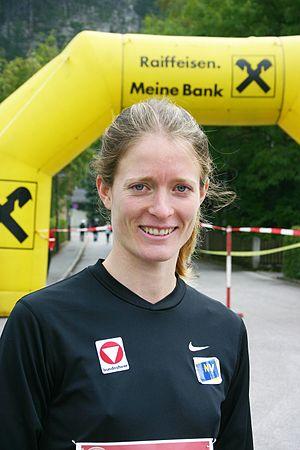
Andrea Mayr, née le 15 octobre 1979 à Wels, est une athlète autrichienne. Elle est sextuple championne du monde et quadruple championne d'Europe de course en montagne. Elle a remporté quatre fois la Coupe du monde de course en montagne et est également double championne du monde de Vertical Race.